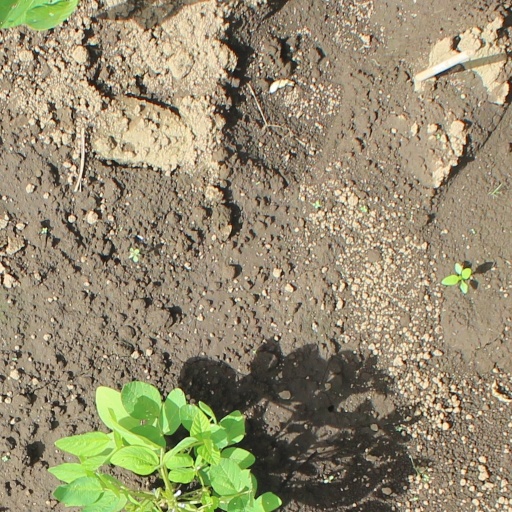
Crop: soybean